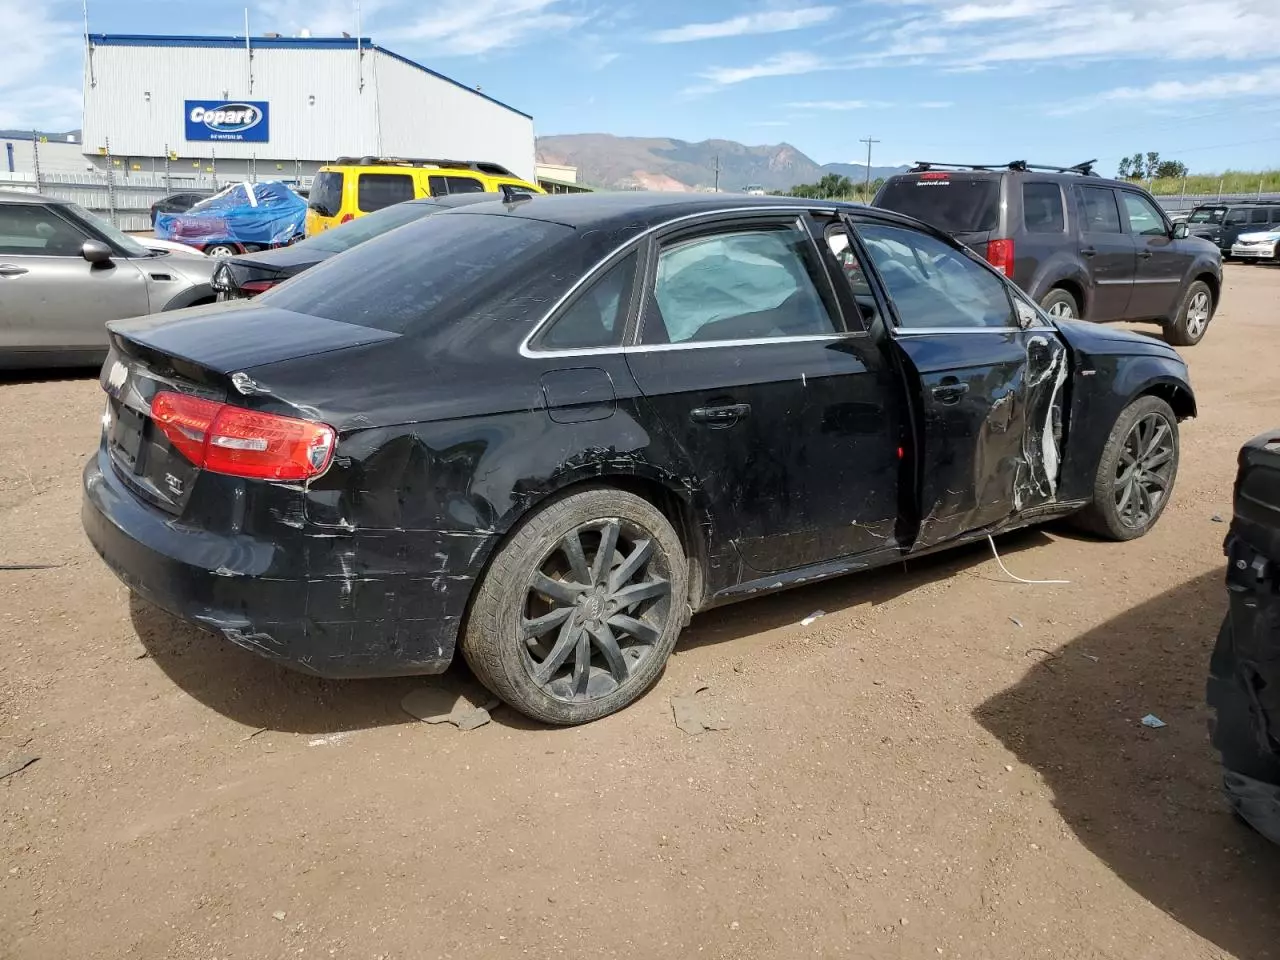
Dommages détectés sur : porte avant droite, porte arrière droite, aile arrière droite, feu arrière droit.
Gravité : majeur